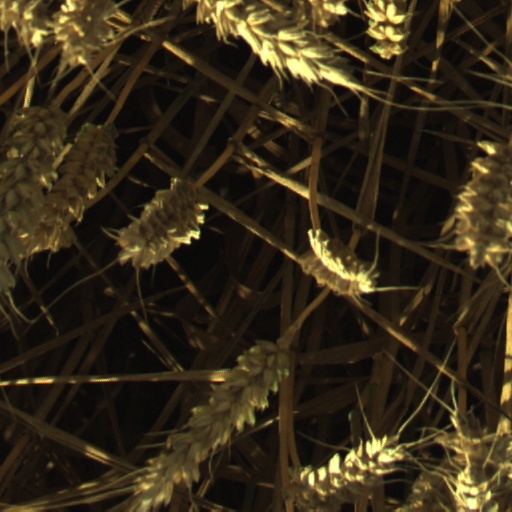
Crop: wheat